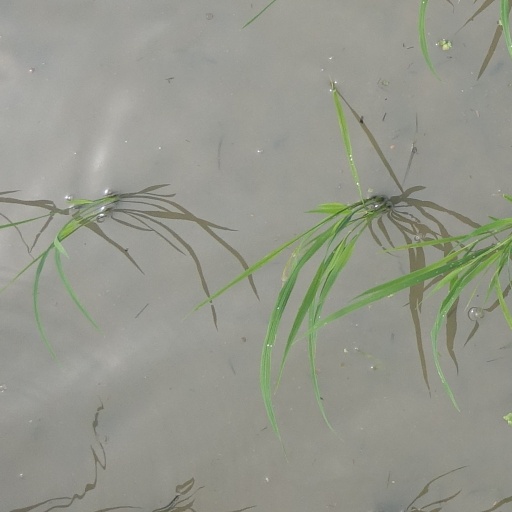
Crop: rice